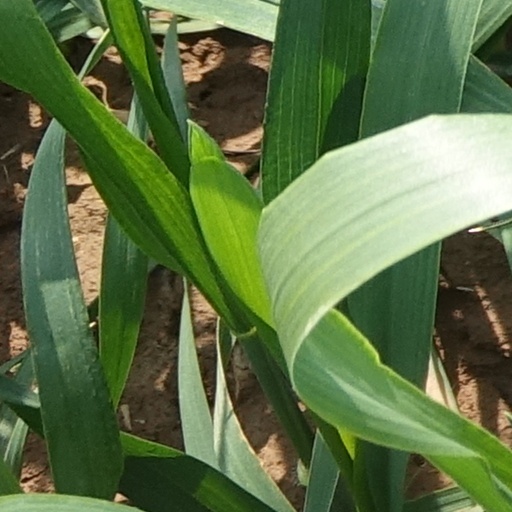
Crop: wheat